Wolf herring

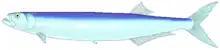

Wolf herrings are a family (Chirocentridae) of two marine species of ray-finned fish related to herrings.